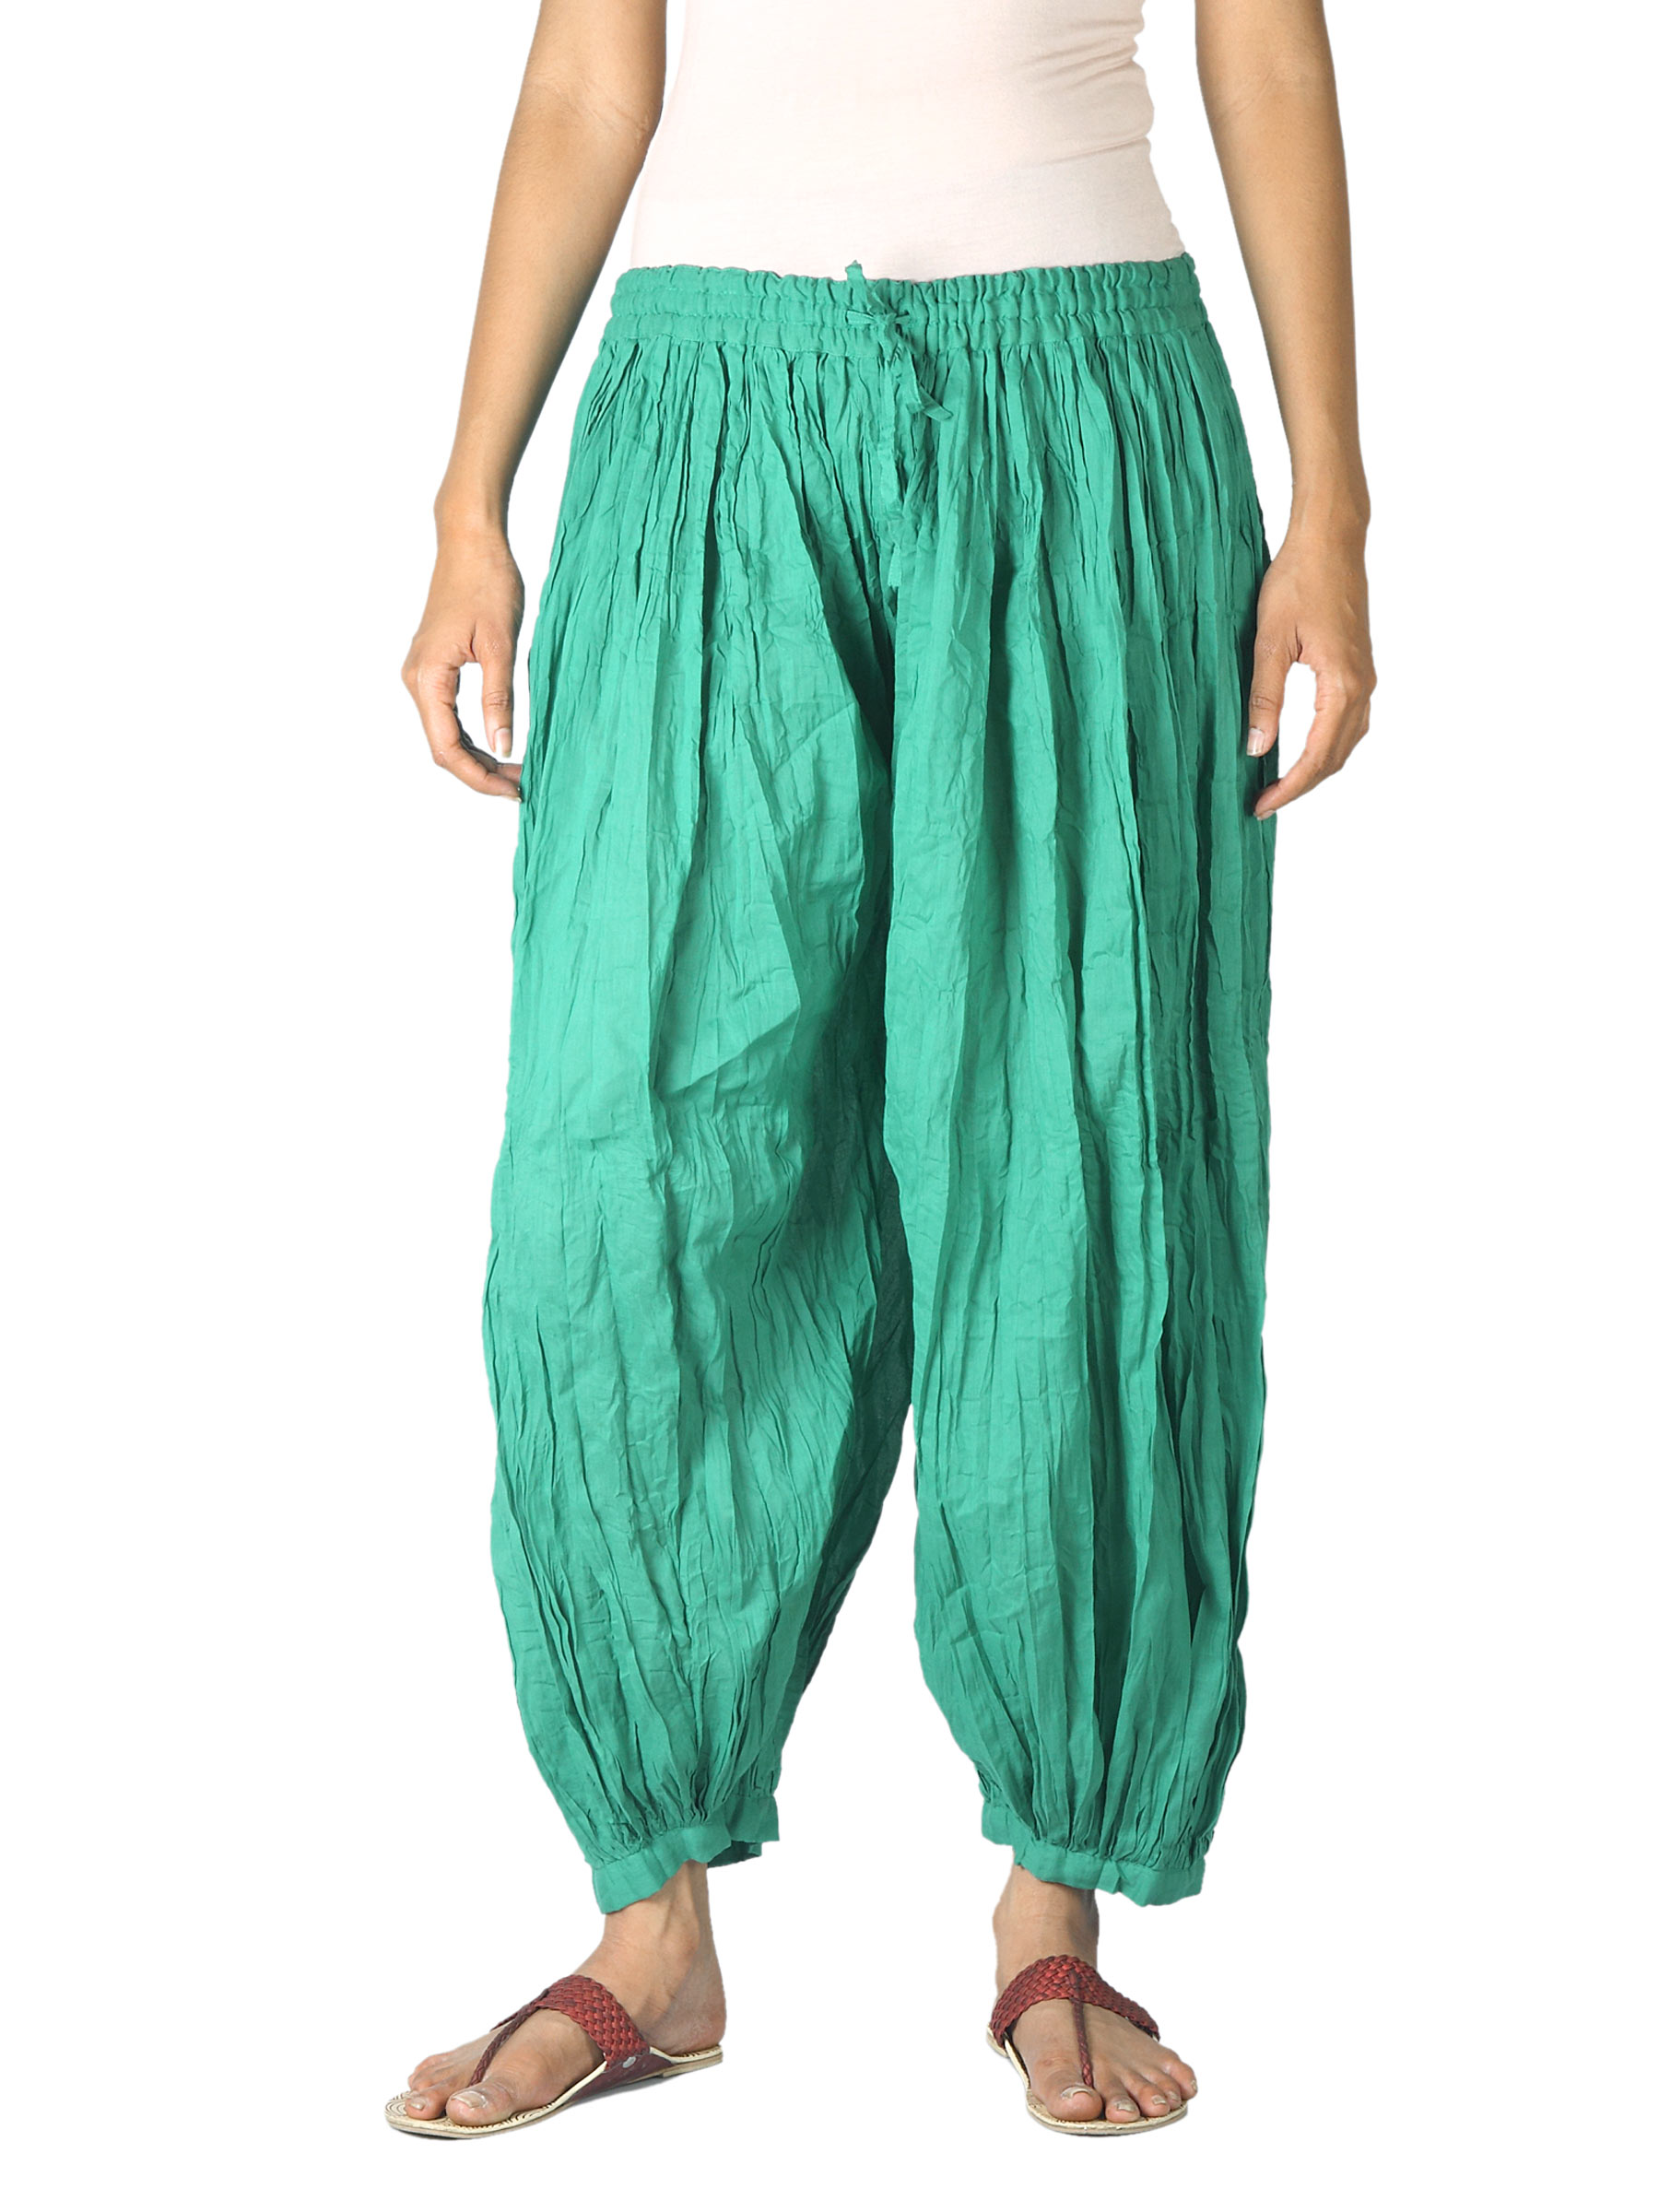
Fabindia Women Green Harem Pants
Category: Apparel / Bottomwear / Trousers
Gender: Women
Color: Green
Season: Summer 2012
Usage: Ethnic